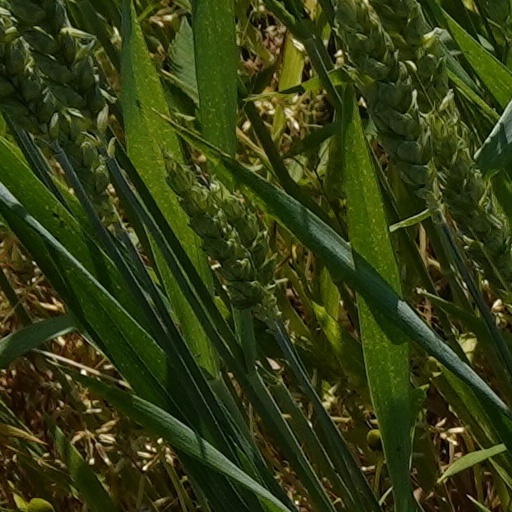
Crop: wheat